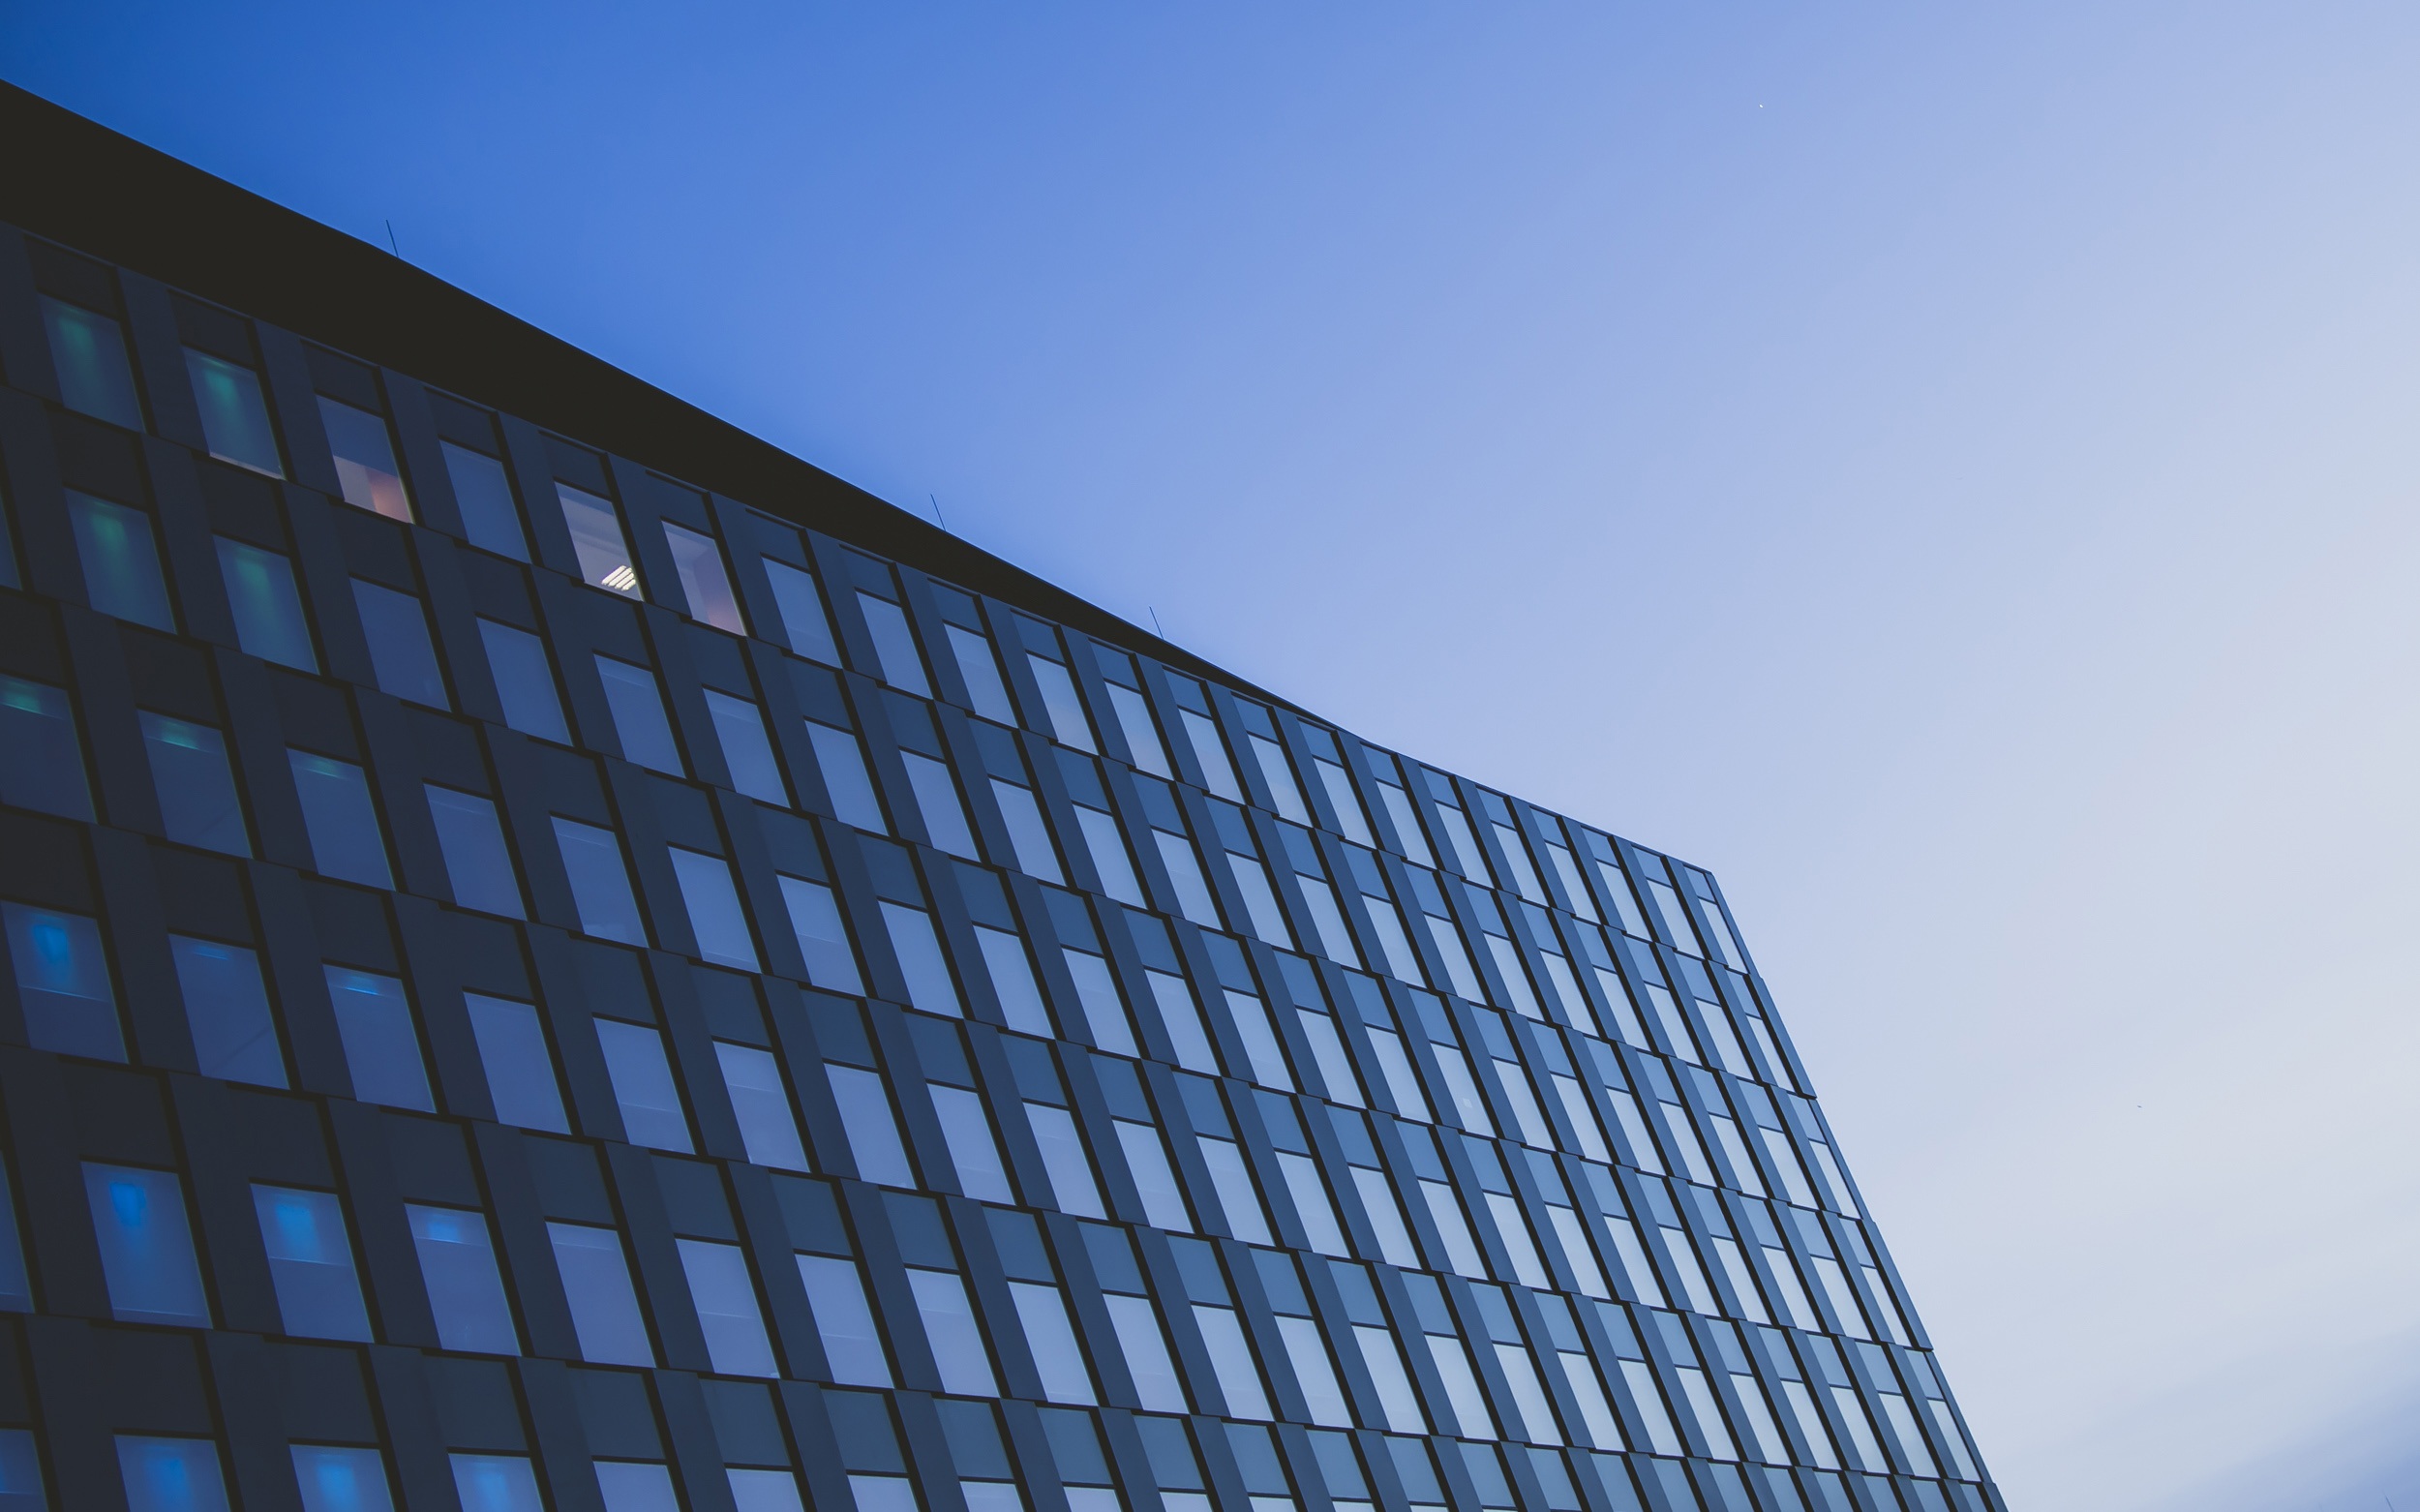
architecture, structure, sky, window, glass, building, city, skyscraper, urban, construction, line, reflection, corporate, office, facade, blue, business, modern, office building, tower block, modern building, design, center, shape, headquarters, company, business building, metropolitan area, commercial buildings, commercial construction